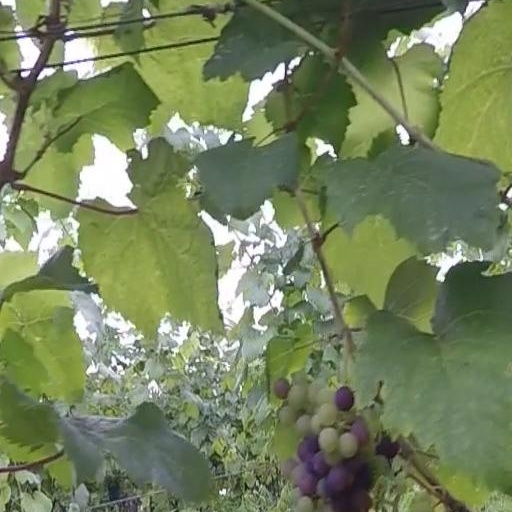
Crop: grape